Otaru

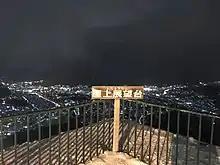
Tengu mountain

Some of the rivers in Otaru are: Hoshioki, Kiraichi, Zenibako, Hariusu, Asari, Katsunai, Shioya, Myoken, Irifune.